Max Naumann

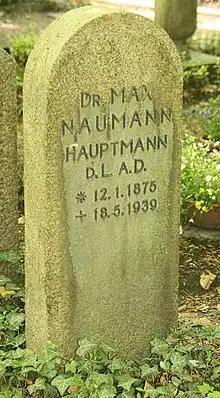
Max Naumann's Grave in Stahnsdorf Cemetery

Along with Julius Brodnitz, Heinrich Stahl, Kurt Blumenfeld and Martin Rosenblüth, Naumann was one of the Jewish activists who were summoned to a meeting with Hermann Göring on 25 March 1933. Göring tried to enlist their help in preventing a rally against Nazi antisemitism which was planned in New York City for 27 March (see Mass meetings of the Anti-Nazi boycott of 1933). Göring claimed that Jews in Germany were spreading lies about Jews being attacked by Nazi forces. Naumann responded to Göring by producing a list of abuses, even producing a newspaper clipping showing Nazis forcing Jews to scrub streets with brushes. Naumann was among the Jewish leaders who said there was nothing that they could do to stop the protest in foreign countries.